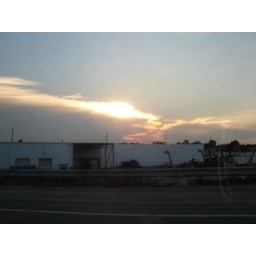
the clouds form a river in the sky during sunset